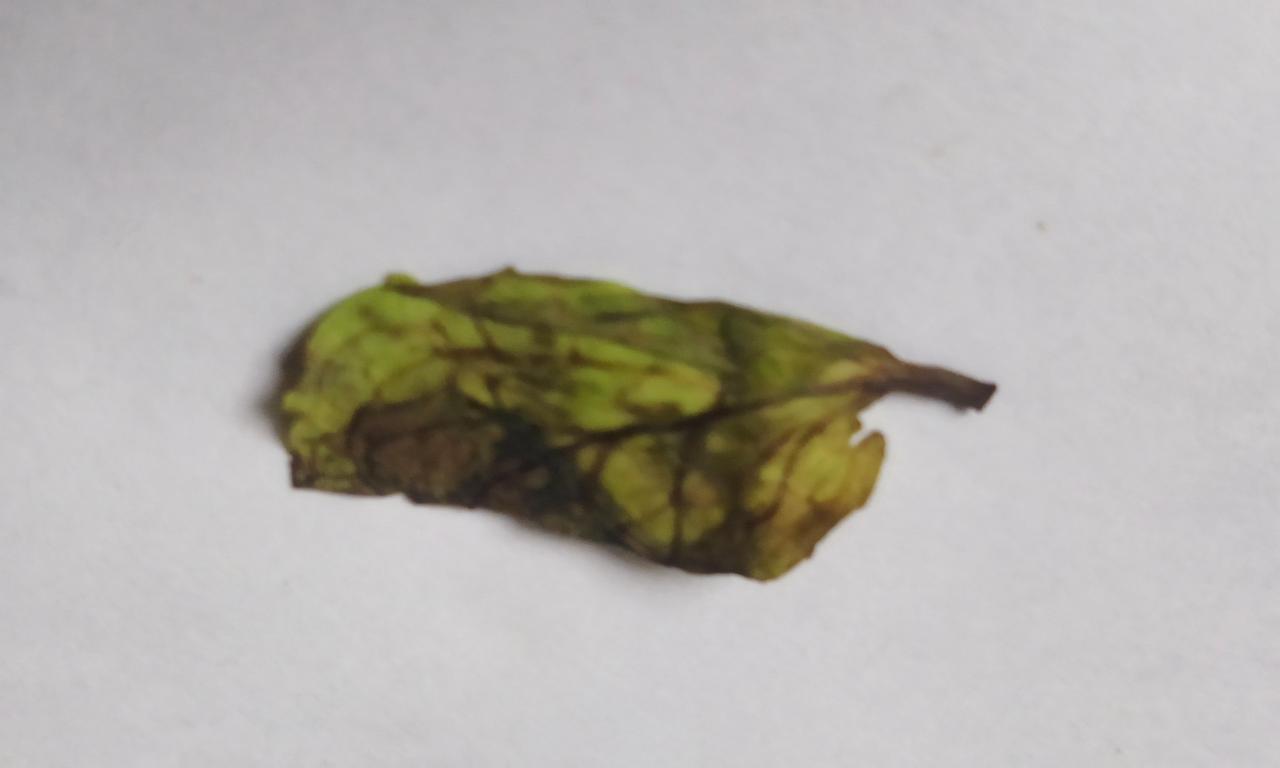
Label: Spoiled